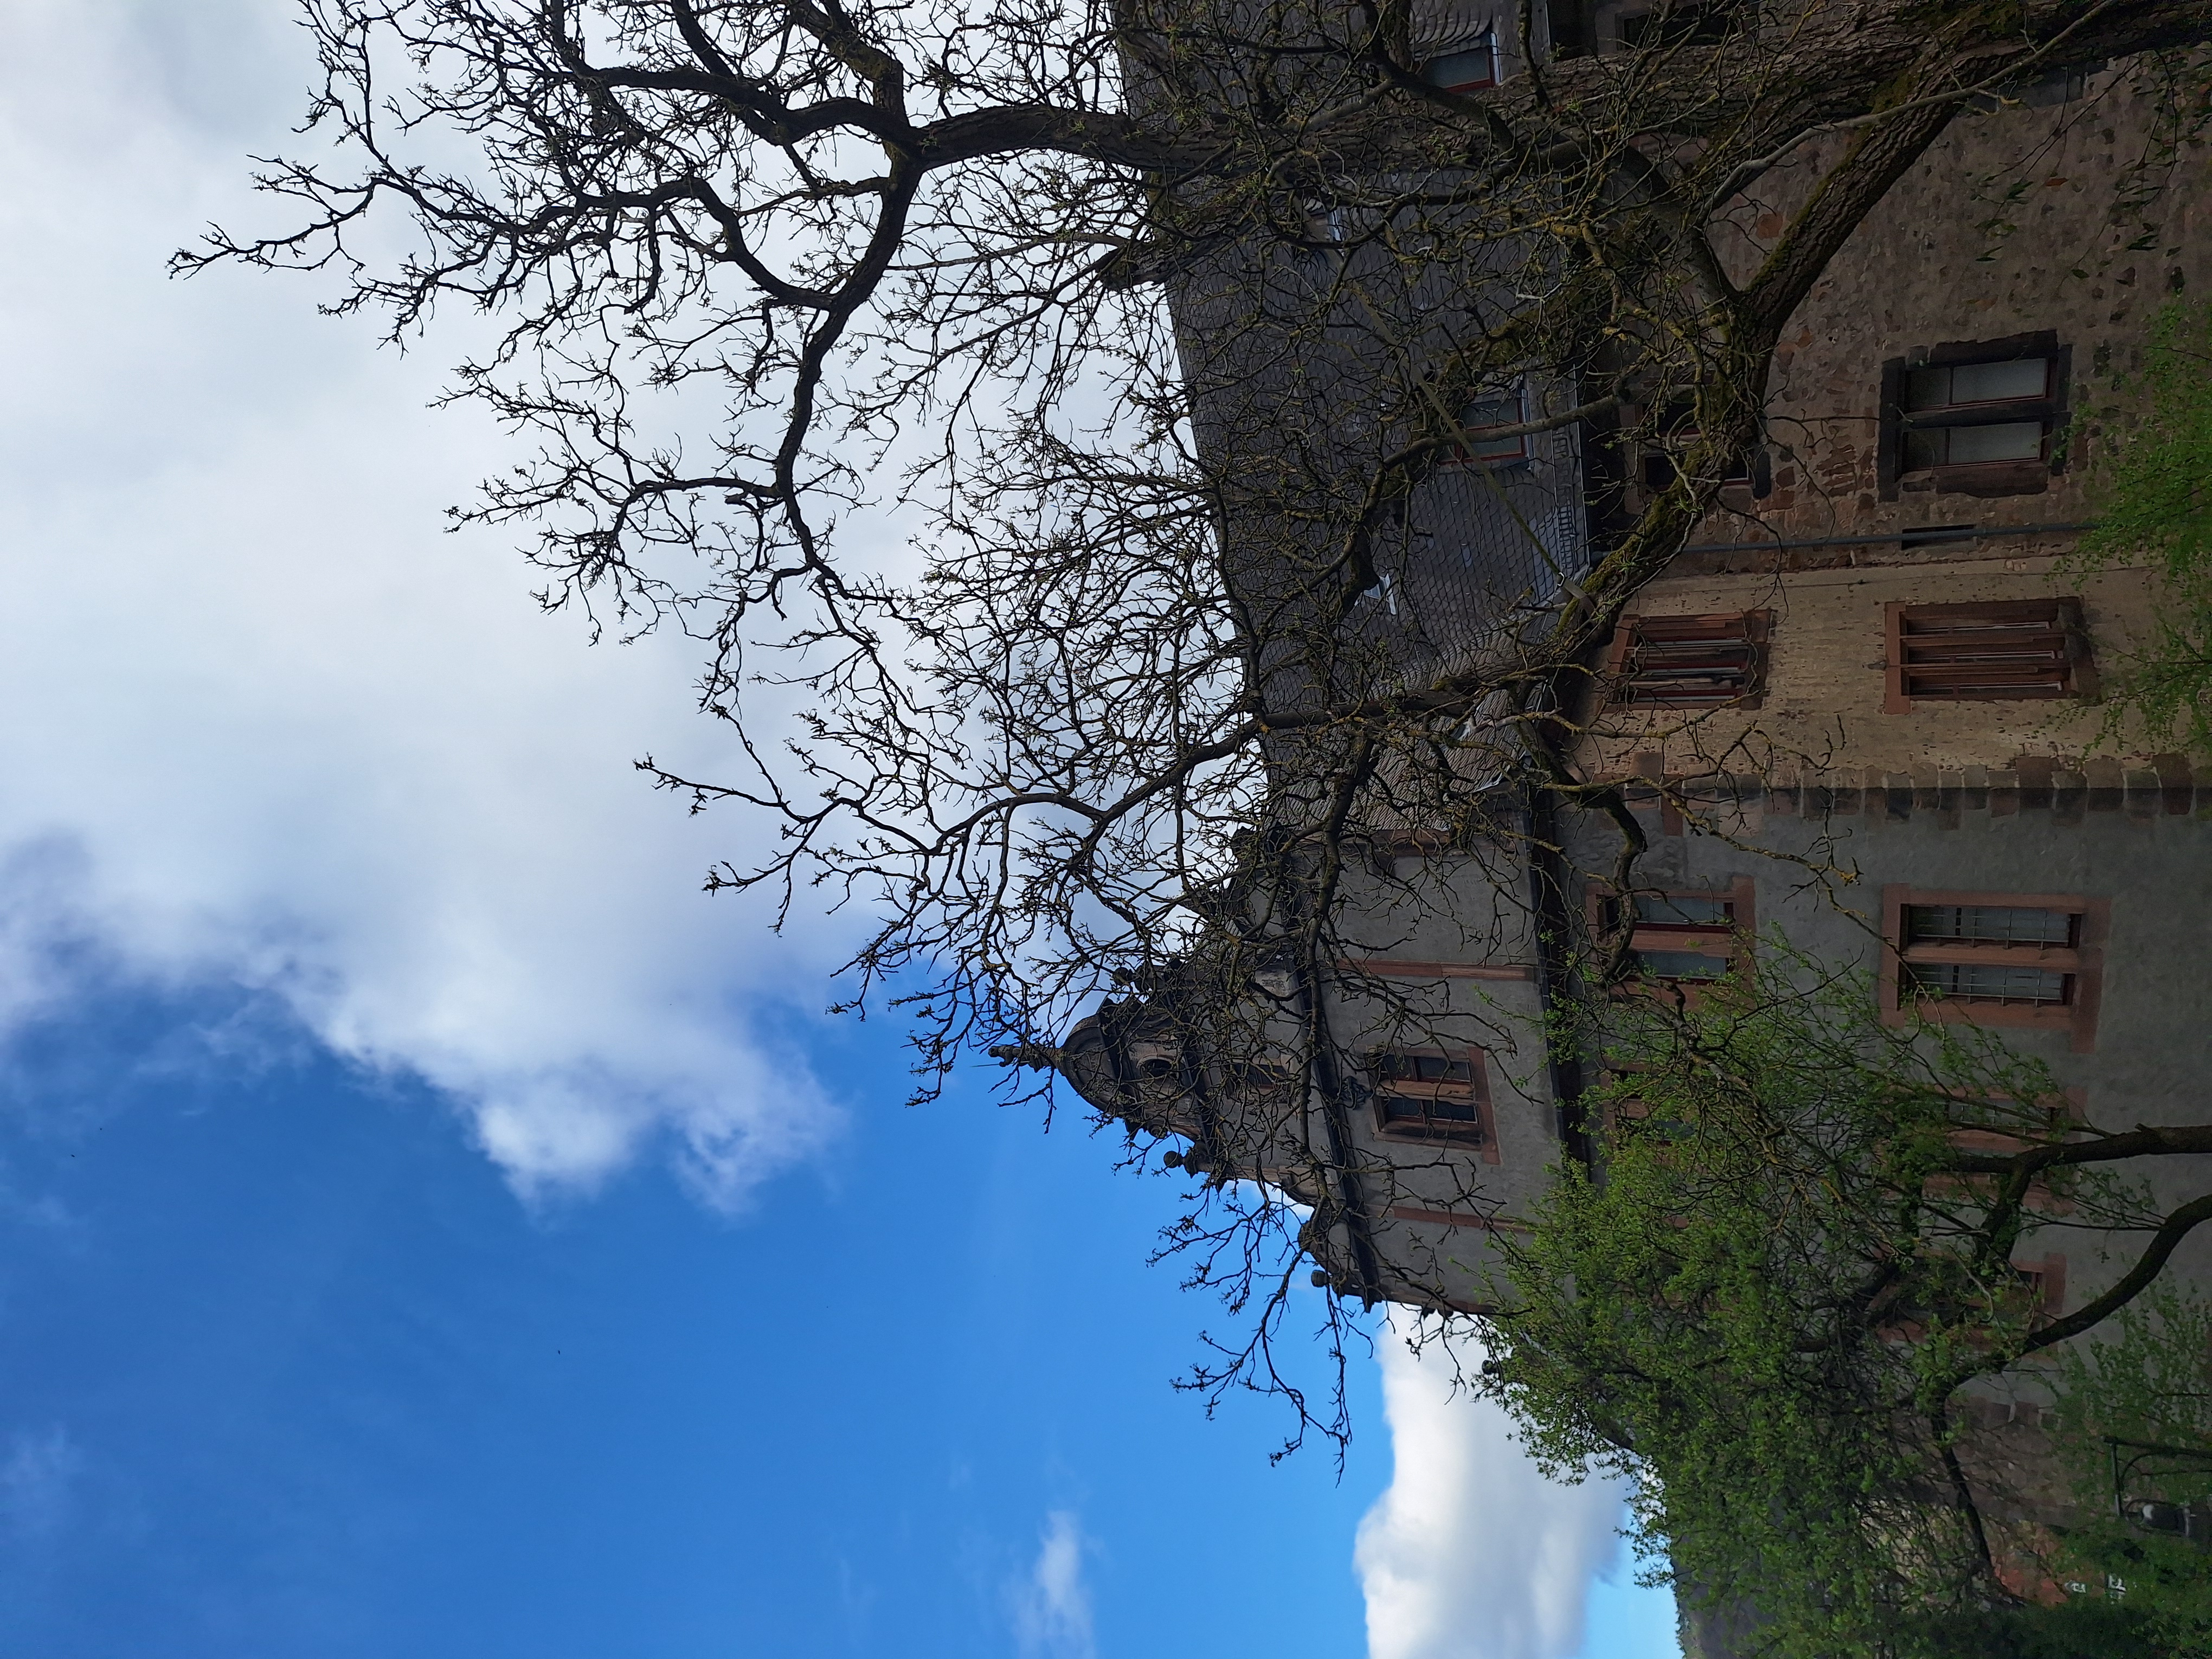
Building: Landgraf-Philipp-Straße 4